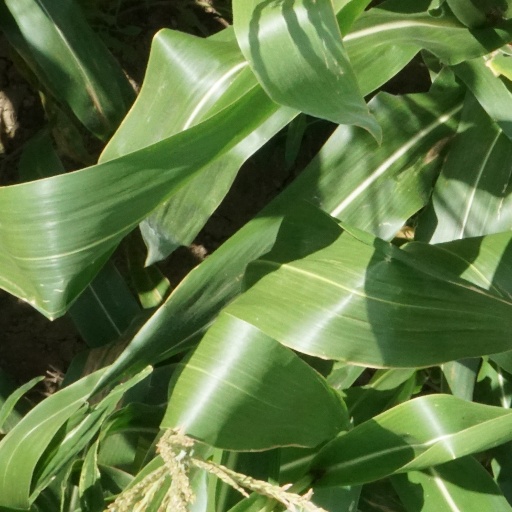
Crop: maize; corn